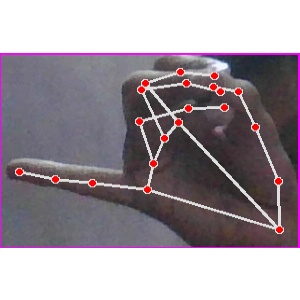
अक्षर: च